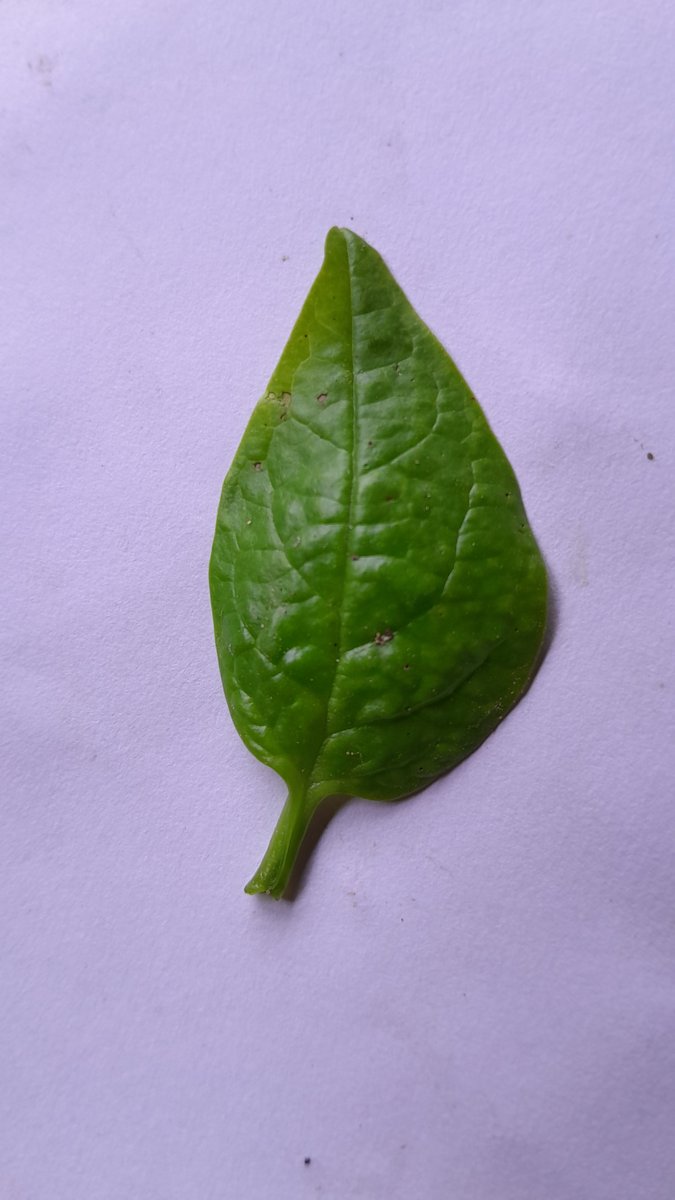
Label: Healthy-Leaf